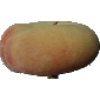
Label: peach_flat